Mitani Station (Yamaguchi)

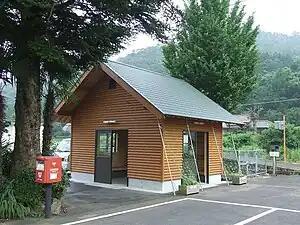
Mitani Station in July 2010

is a passenger railway station located in the city of Yamaguchi, Yamaguchi Prefecture, Japan. It is operated by the West Japan Railway Company (JR West).